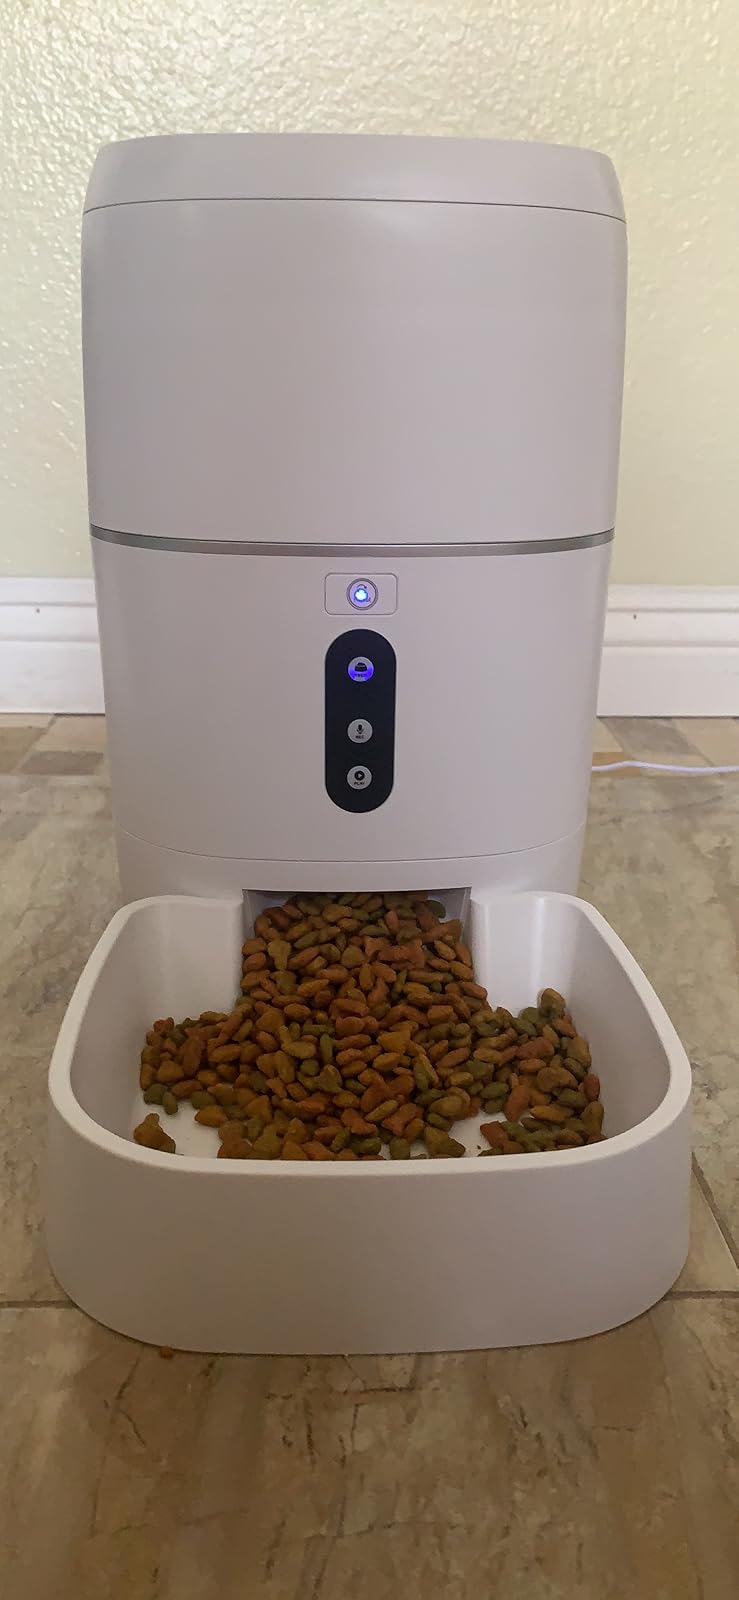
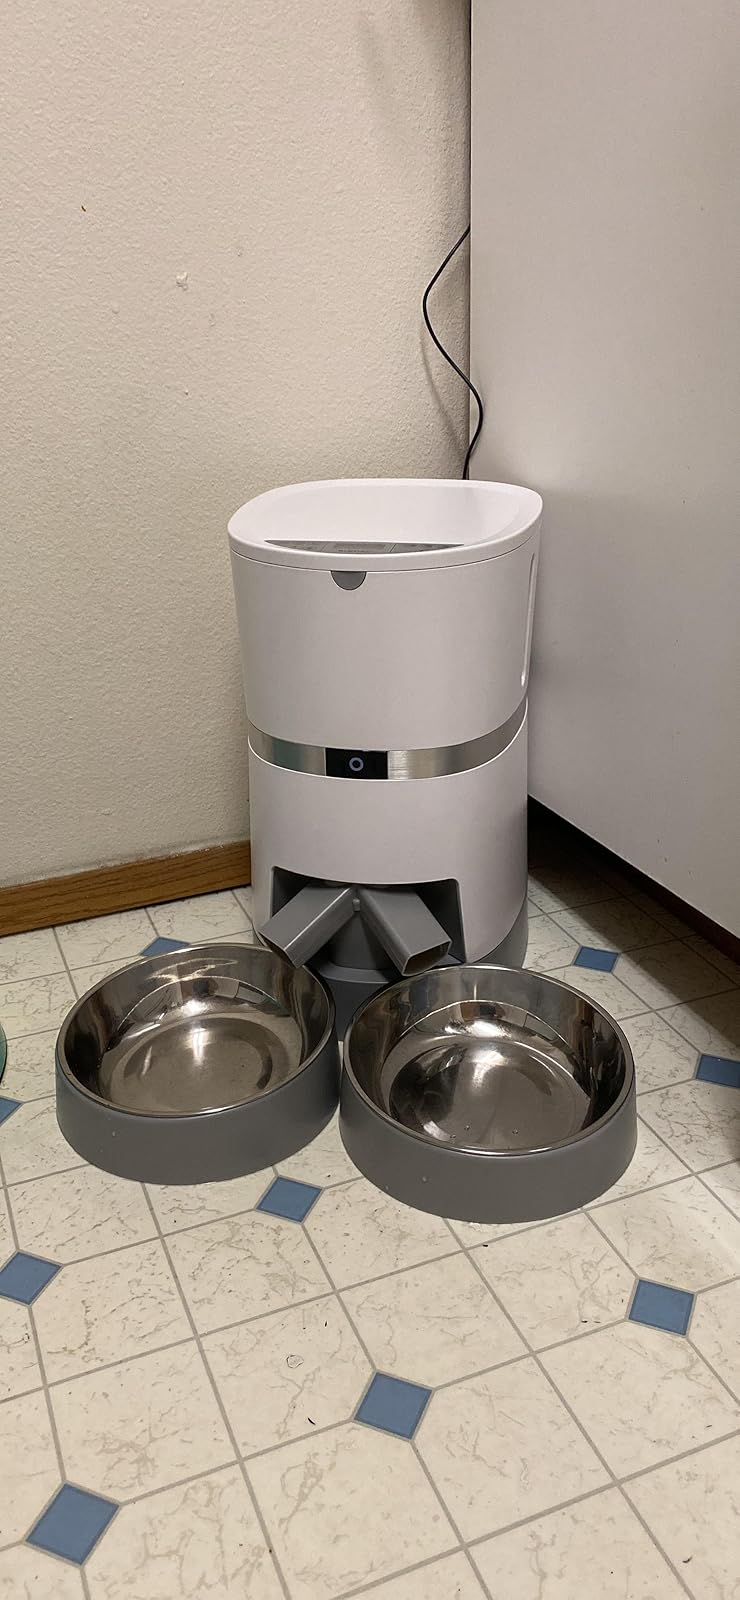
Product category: items_feeder
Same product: no